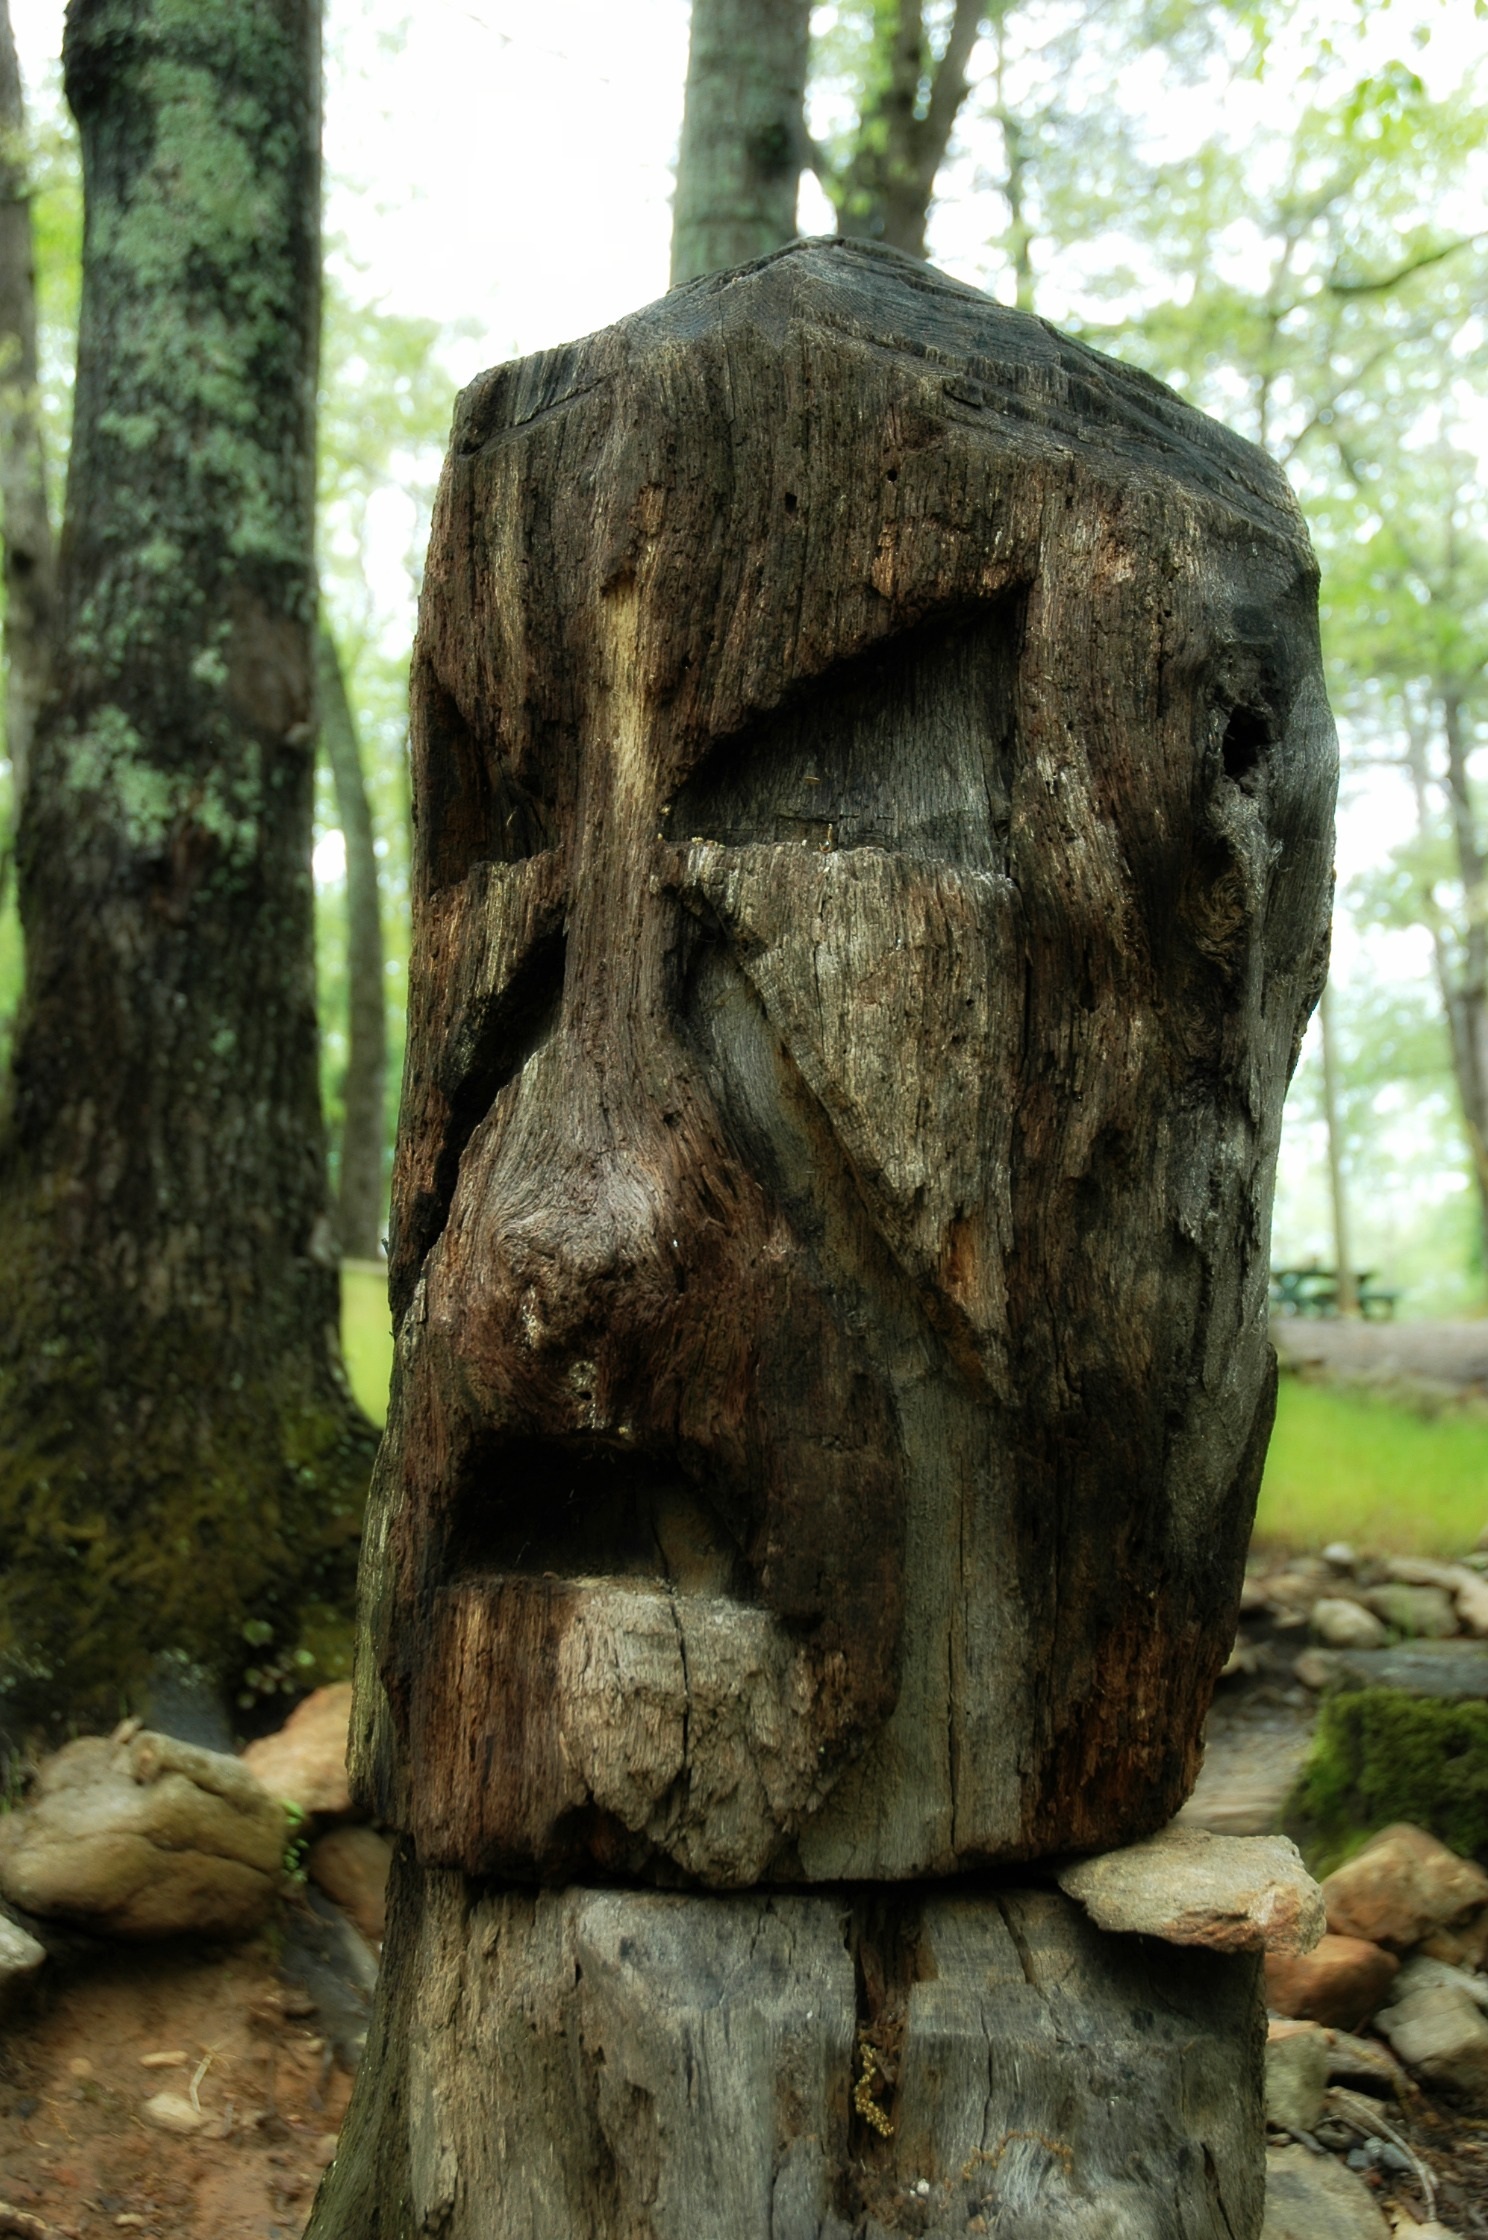
tree, forest, rock, plant, wood, trunk, monument, statue, face, sculpture, art, wooden, carving, tree stump, totem, monolith, ancient history, woody plant